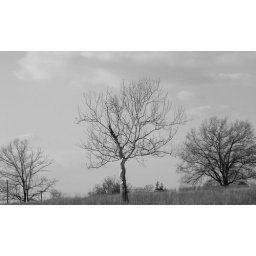
White bare winter tree in silhouette against the grey sky.